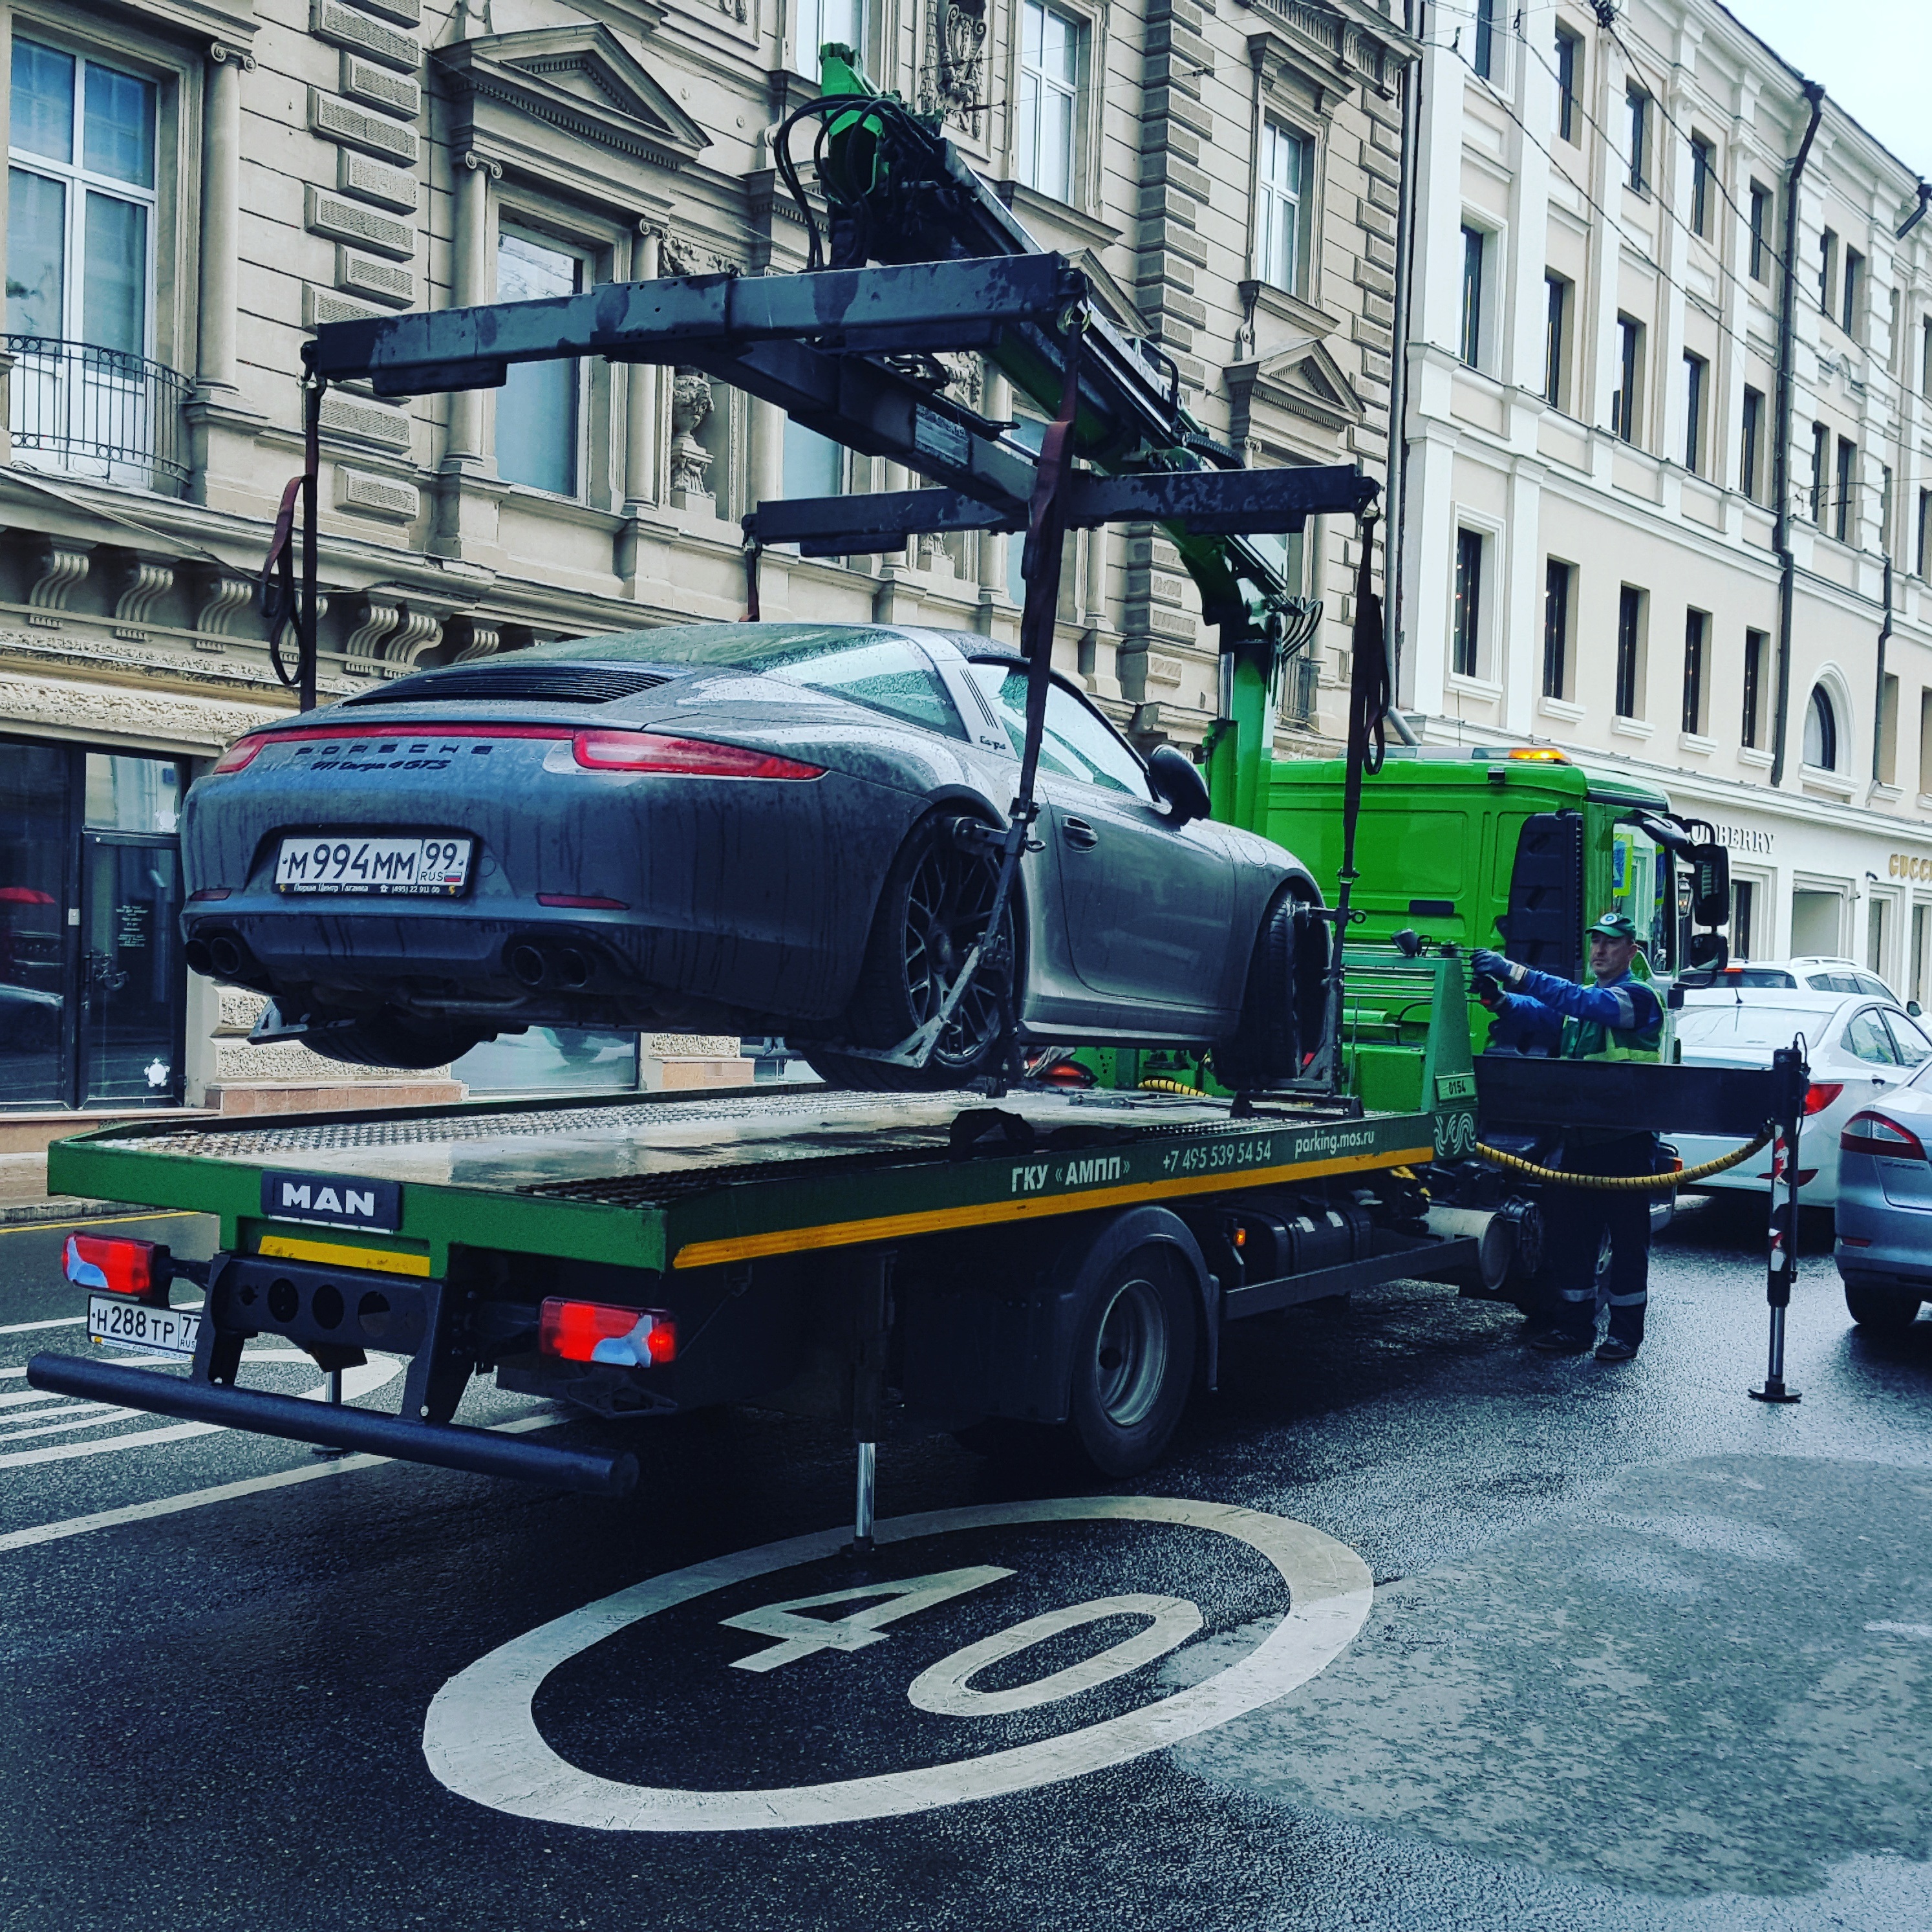
asphalt, transport, vehicle, car park, porsche, evacuate, tow away, illegal parking, towaway, mode of transport